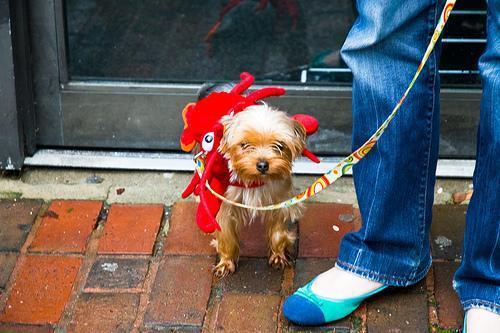
Yorkshire_terrier